Holman Melcher

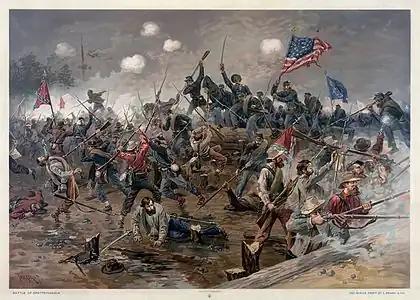
The Battle of Spotsylvania, where Melcher was severely injured

His involvement in the Battle of Spotsylvania Court House in Virginia resulted in him being promoted and serious injury. While engaging in battle he was promoted three different times; to first lieutenant in 1863, to Captain a year later, and near the conclusion of the battle he was brevetted Major. His commanding officers, impressed by him, promoted him to acting adjutant to Colonel Joshua Chamberlain. Serving under Ulysses S. Grant, and George G. Meade, he and his company were tasked with the advancement of soldiers to Laurel Hill, a position that was blocking them from Spotsylvania Court House. Confederate soldiers returned heavy fire and the initial program was unsuccessful in dislodging the Confederates. Melcher ordered a clearing of the Brock Road for the infantry, but the troopers soon bogged down, and provided a weak defense against the confederates at that point.Our whole Division of over 10,000 strong is camped in a beautiful green field . . . The thousands of white tents dotting this green surface, and the many wagons, and ambulances, which go with the marching column makes a really grand sight. And the bands have been playing all evening, making music sweet and soul-stirring, which floats forth in the pleasant evening air . . . But I am moved when I think that before another evening, this beautiful scene will be stained in the blood of thousands who are to-night happy actors in it.– Holman MelcherEventually, Melcher was brevetted to the rank of major by the end of the battle. He was badly wounded in the Battle of Spotsylvania Court House in Virginia, but survived. He served in three different companies during the war and served as Inspector-General on the division staff under Griffin and Chamberlain. Melcher was mustered out on July 16, 1865.